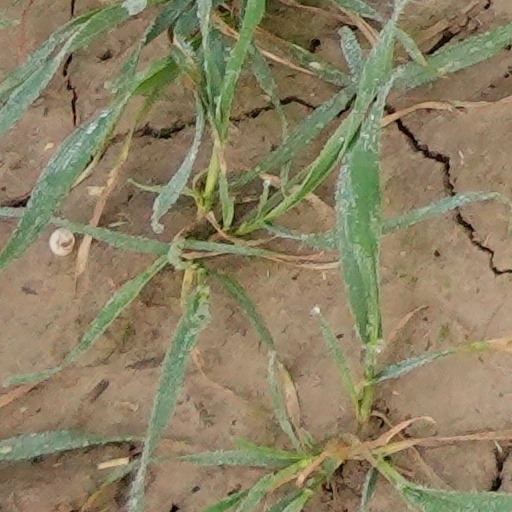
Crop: wheat